Summertime (Shameless)

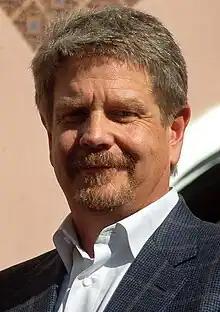
The episode was written by John Wells.

The episode was written by series developer John Wells, and directed by co-executive producer Mark Mylod. It was Wells' fourth writing credit, and Mylod's fourth directing credit.